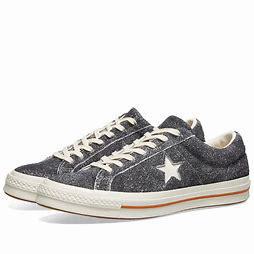
Brand: Converse
Model: One Star Ox